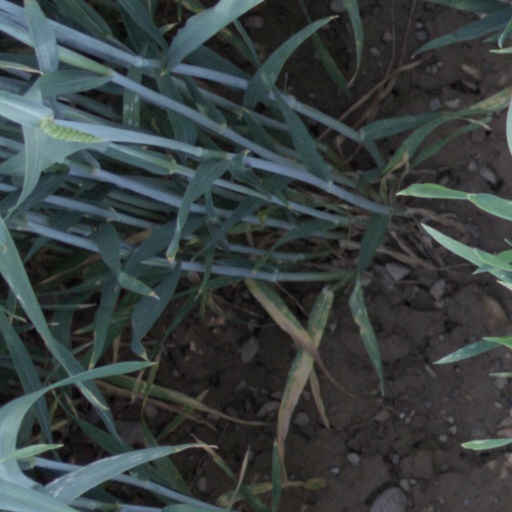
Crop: wheat